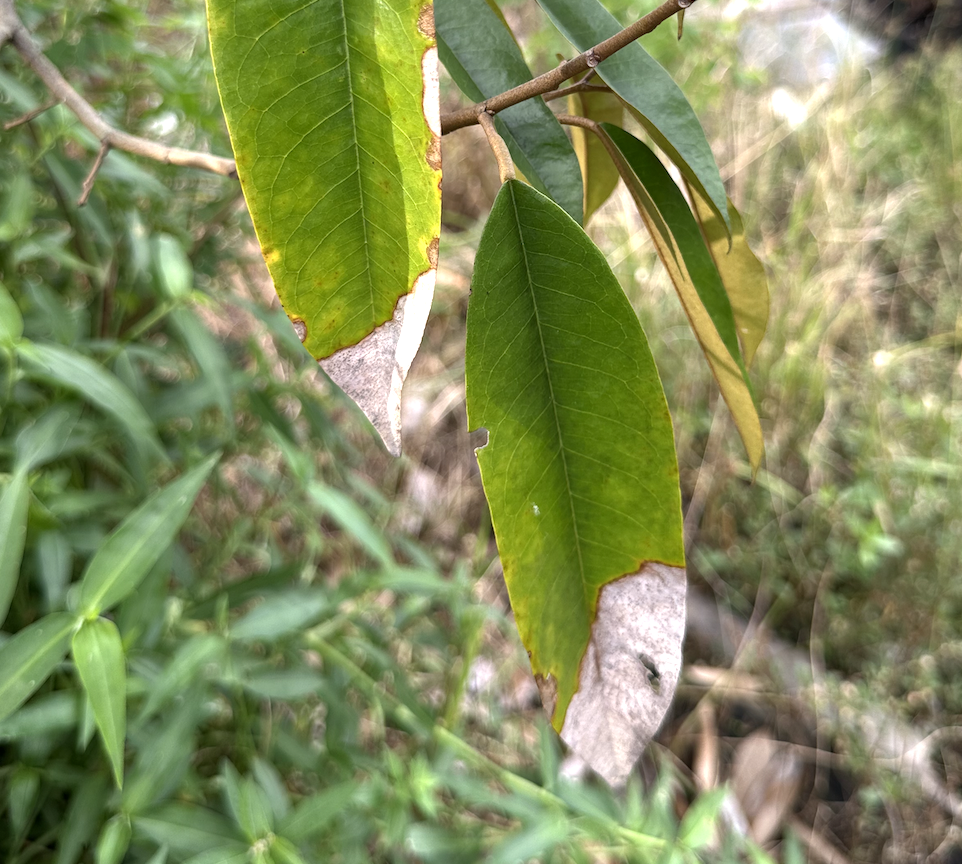
Label: anthracnose_disease